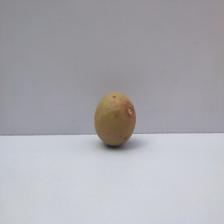
Size: Small